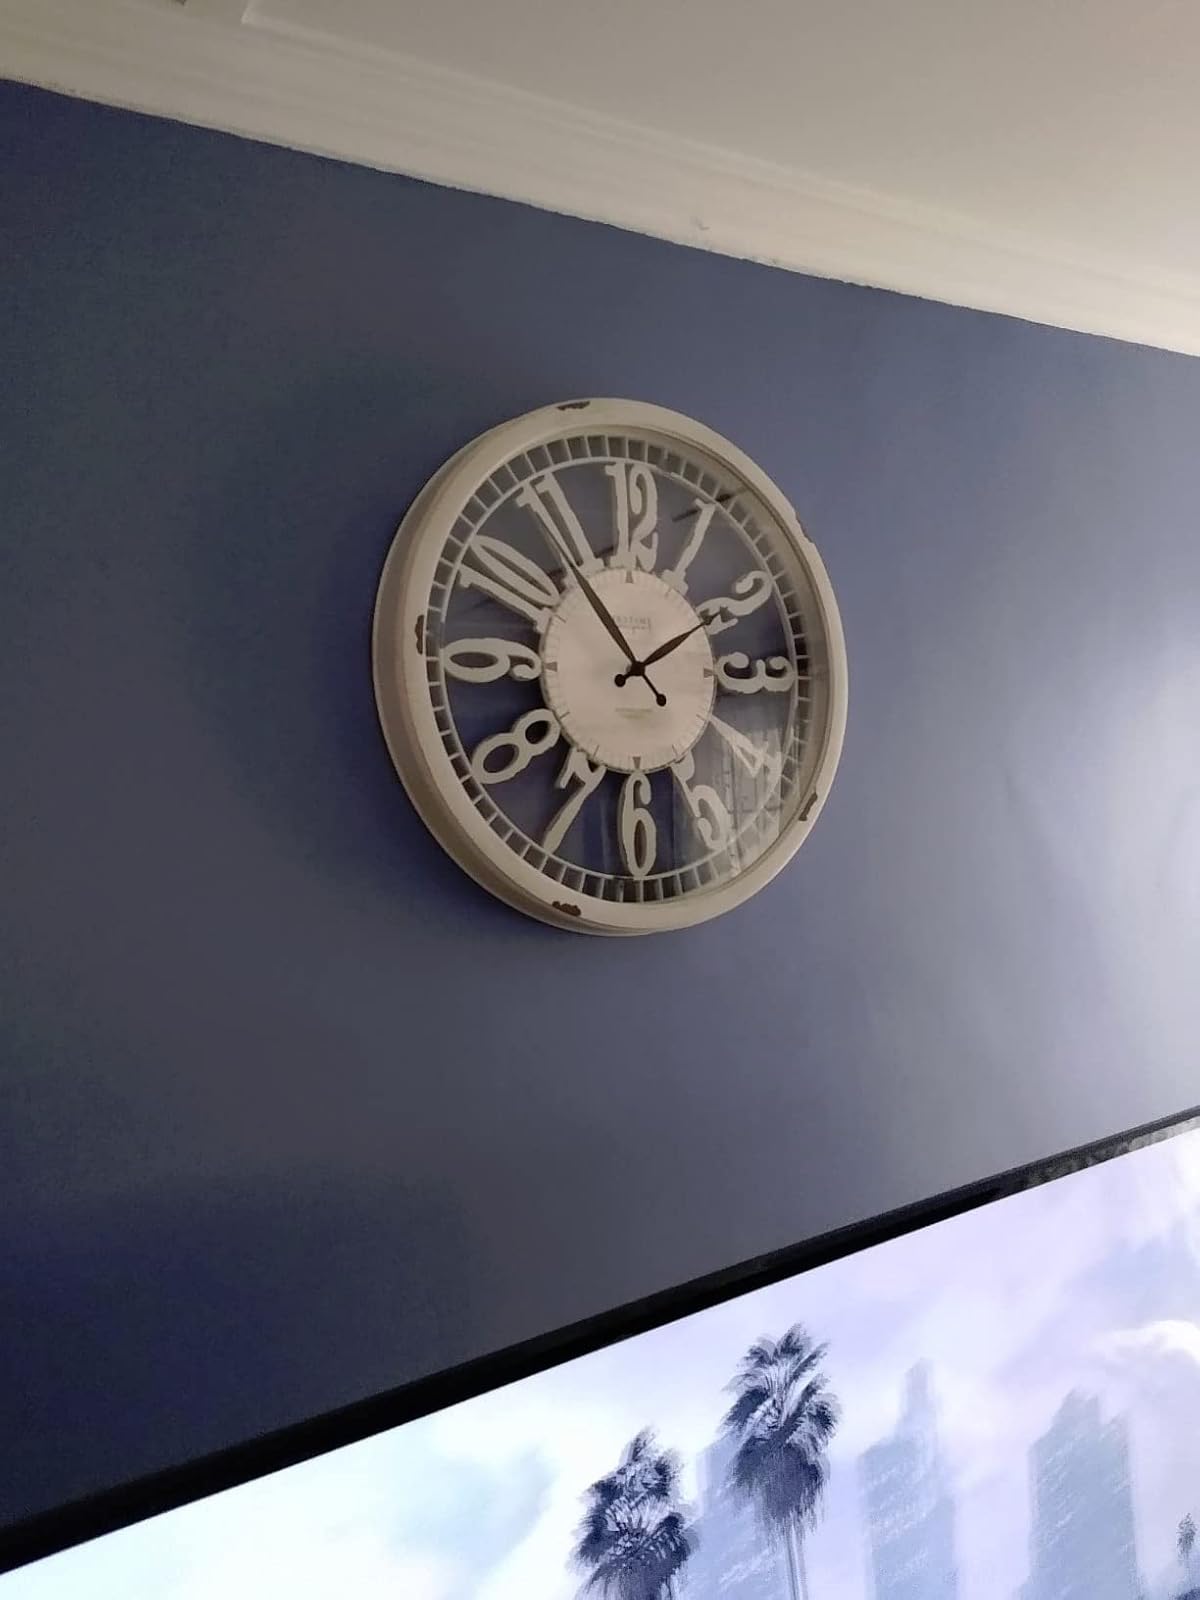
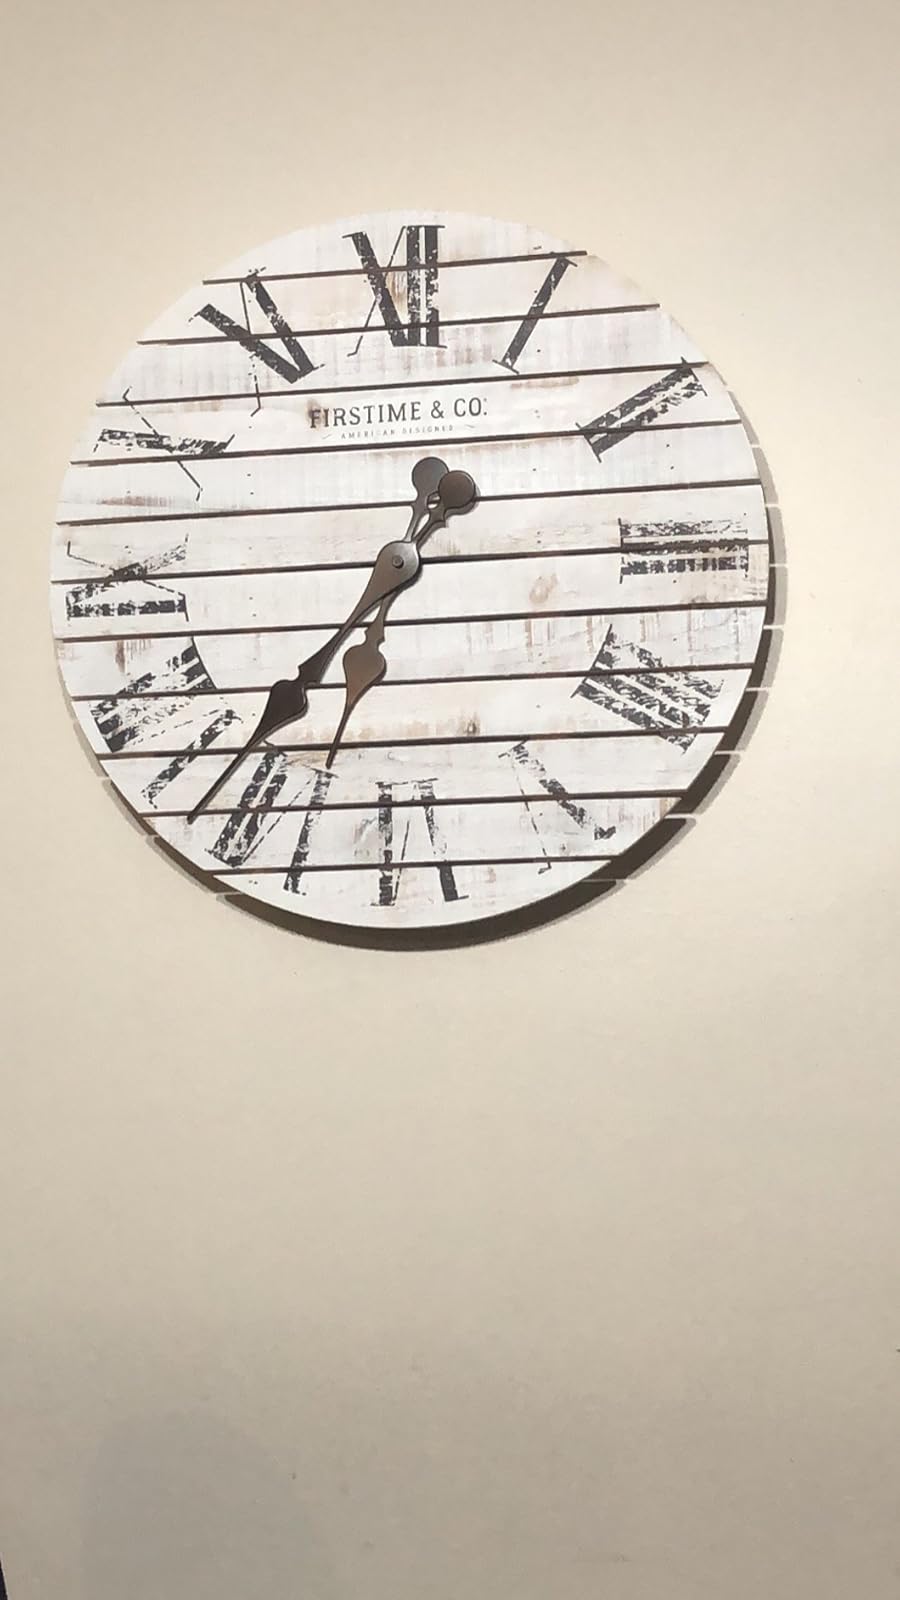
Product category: clock
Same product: no